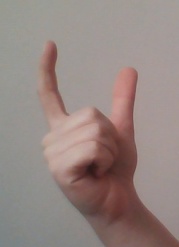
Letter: nun